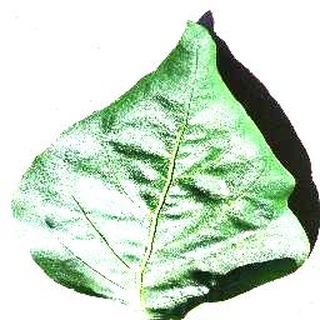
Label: healthy_bell_pepper